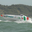
Label: ship